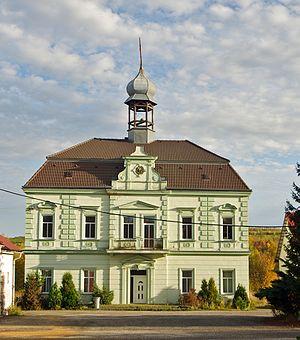
Habartov est une ville du district de Sokolov, dans la région de Karlovy Vary, en République tchèque. Sa population s'élevait à 4 868 habitants en 2018.